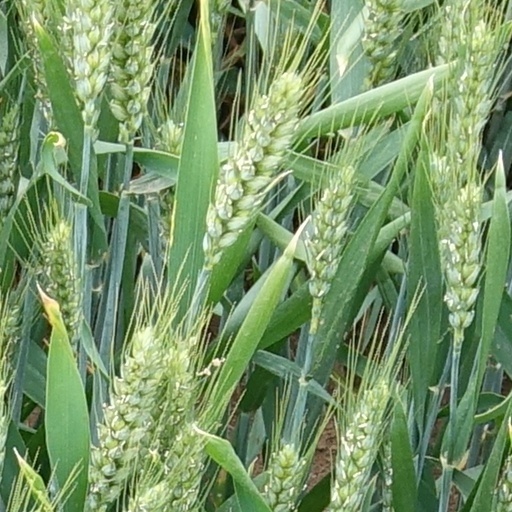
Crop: wheat